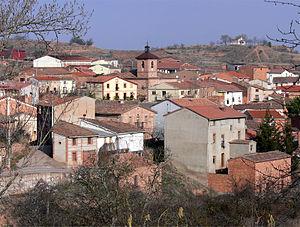
Cordovín est une commune de la communauté autonome de La Rioja, en Espagne.